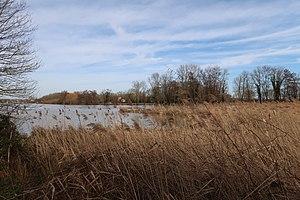
Paron, roselière
Paron est une commune française située dans le département de l'Yonne en région Bourgogne-Franche-Comté. Elle appartient au canton de Sens-Ouest et à l'arrondissement de Sens. La ville fait partie de la Communauté d'agglomération du Grand Sénonais. Sa superficie est de 10,6 km². Elle se situe géographiquement à une altitude de 80 mètres environ.